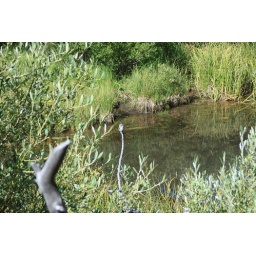
A little bird I spotted while looking for animals around Willow Park